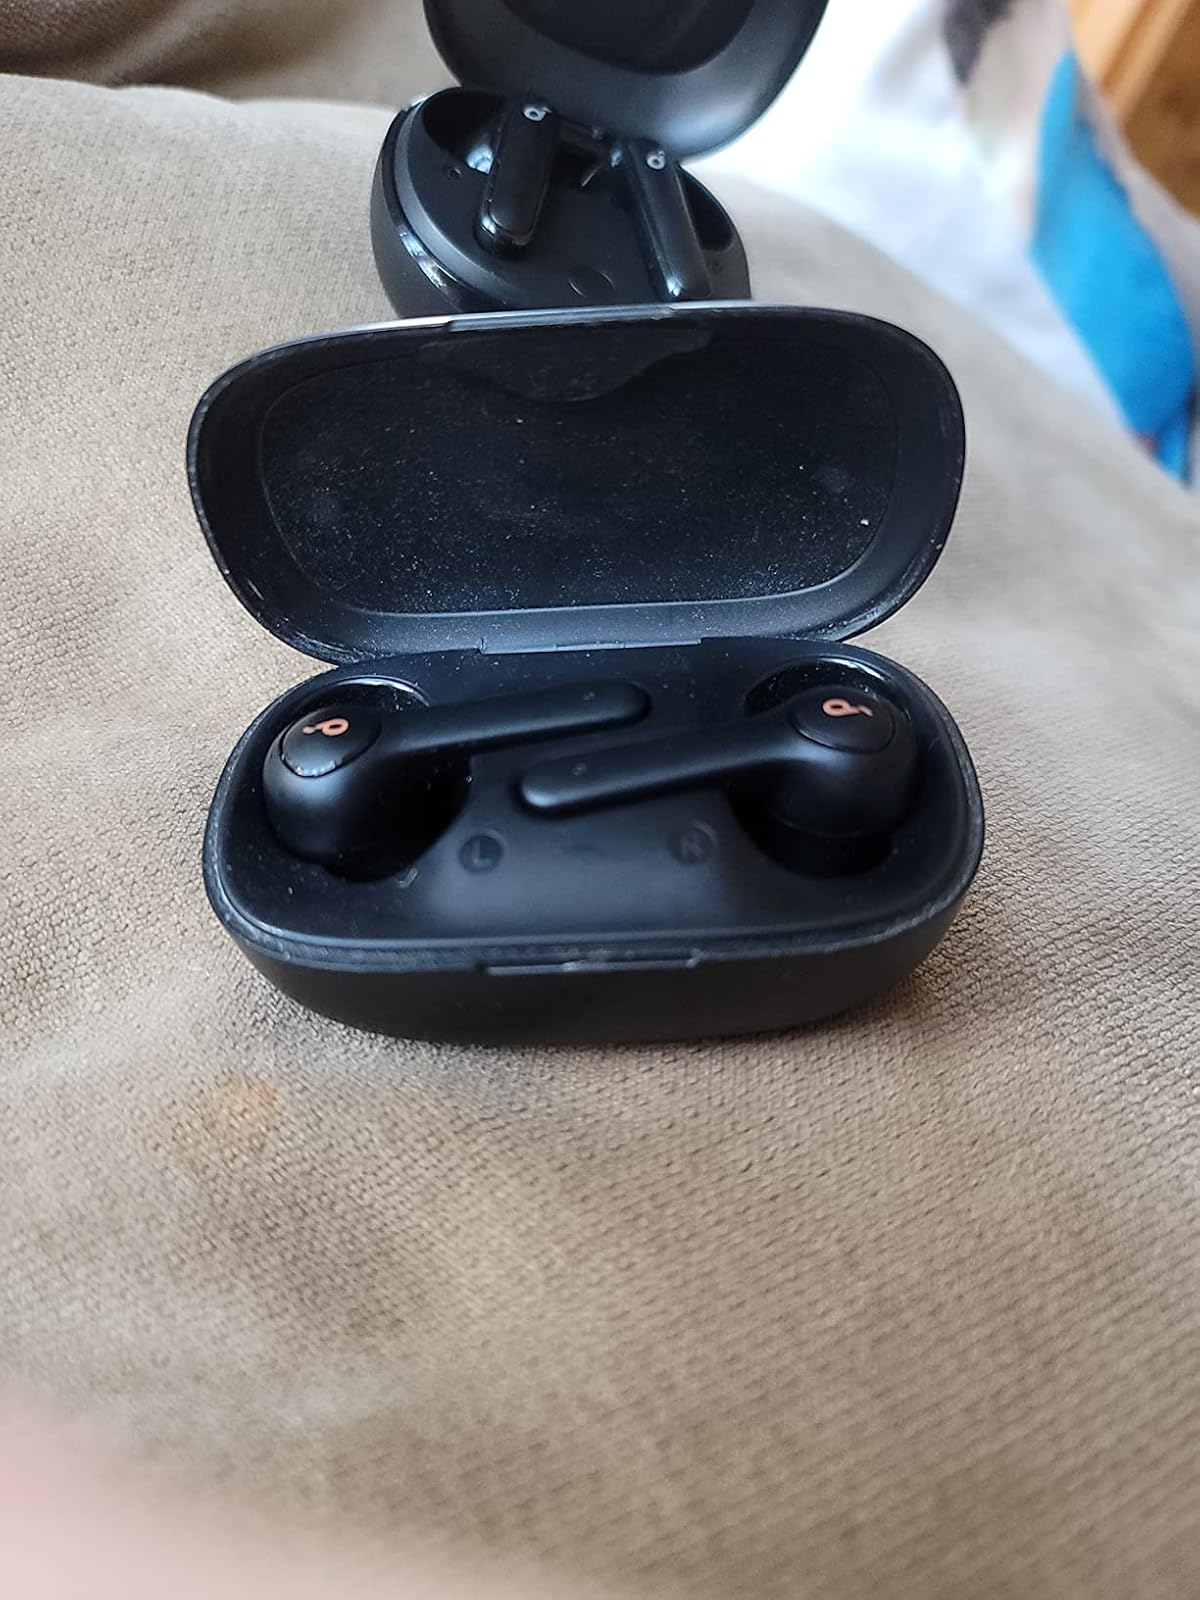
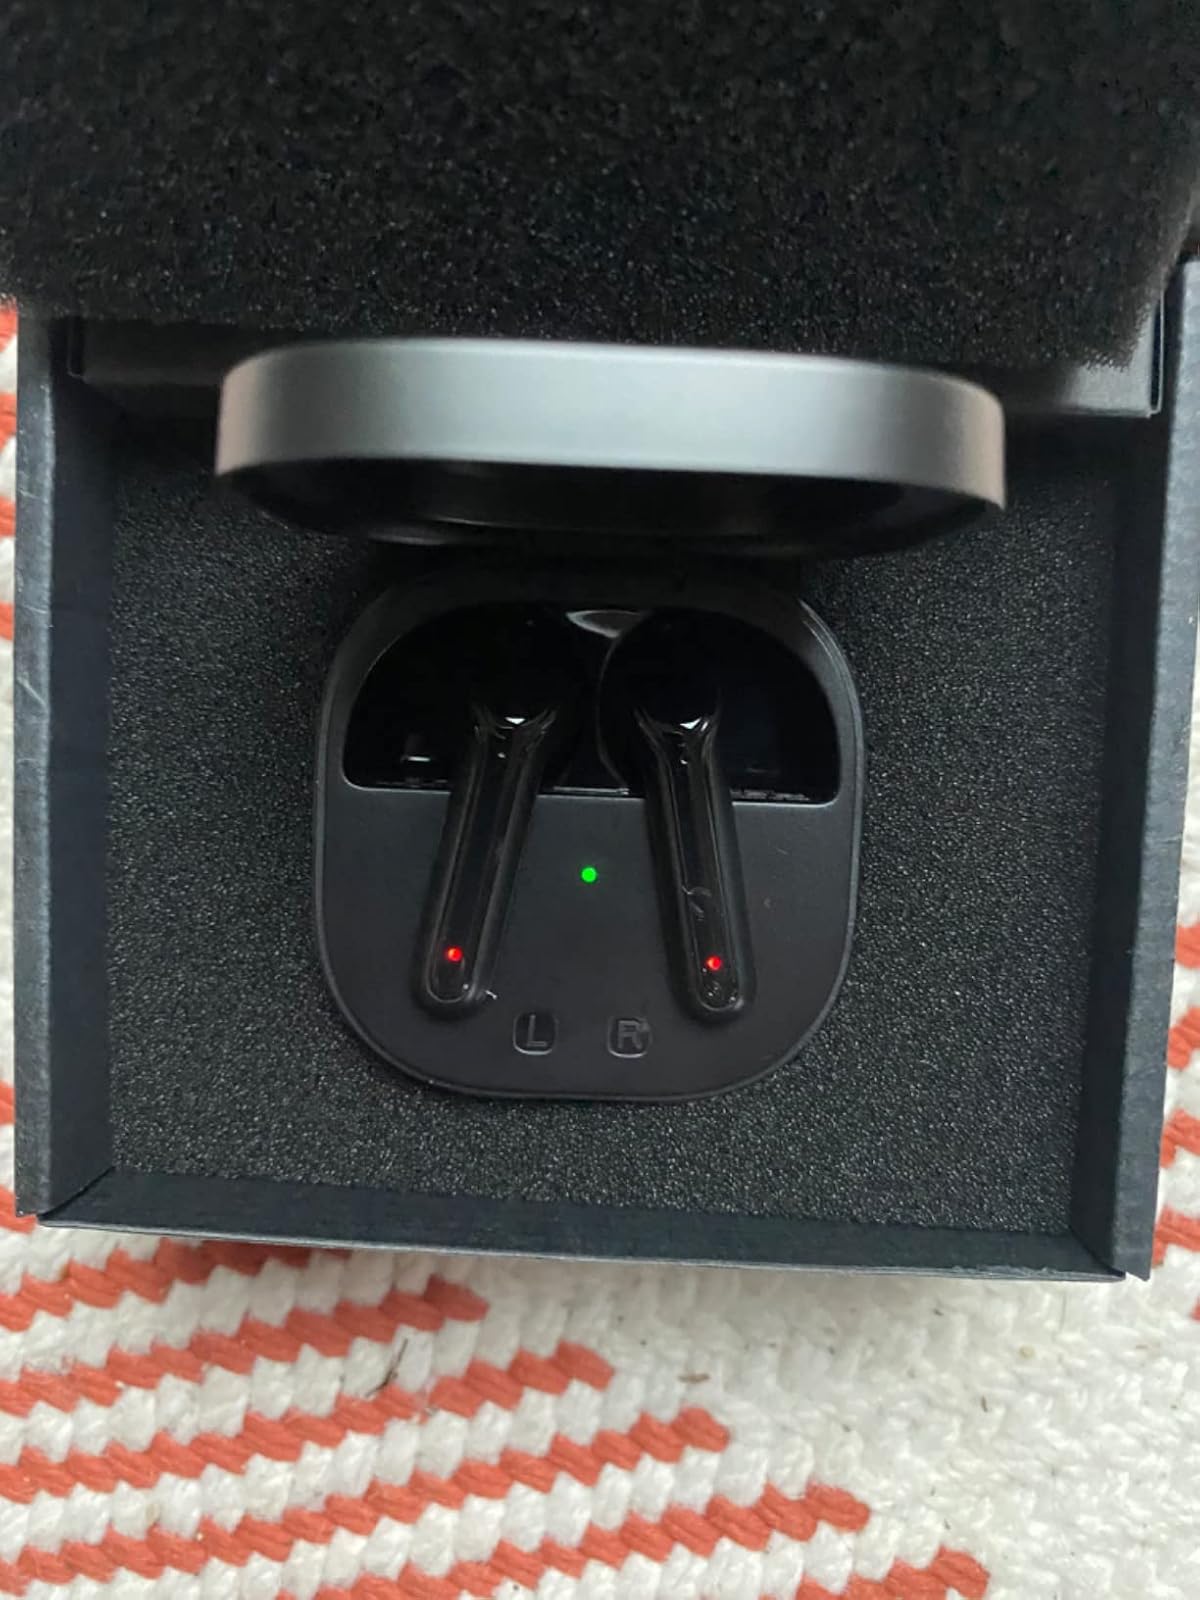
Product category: earbuds
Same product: no